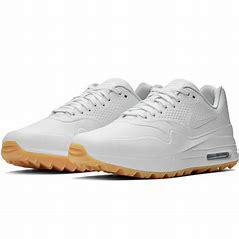
Brand: Nike
Model: Air Max 1 G